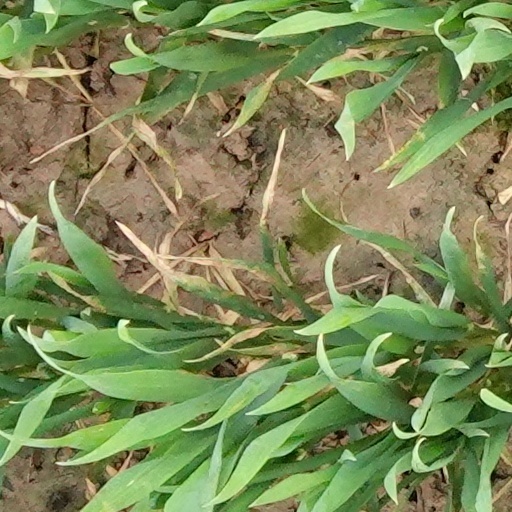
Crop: wheat